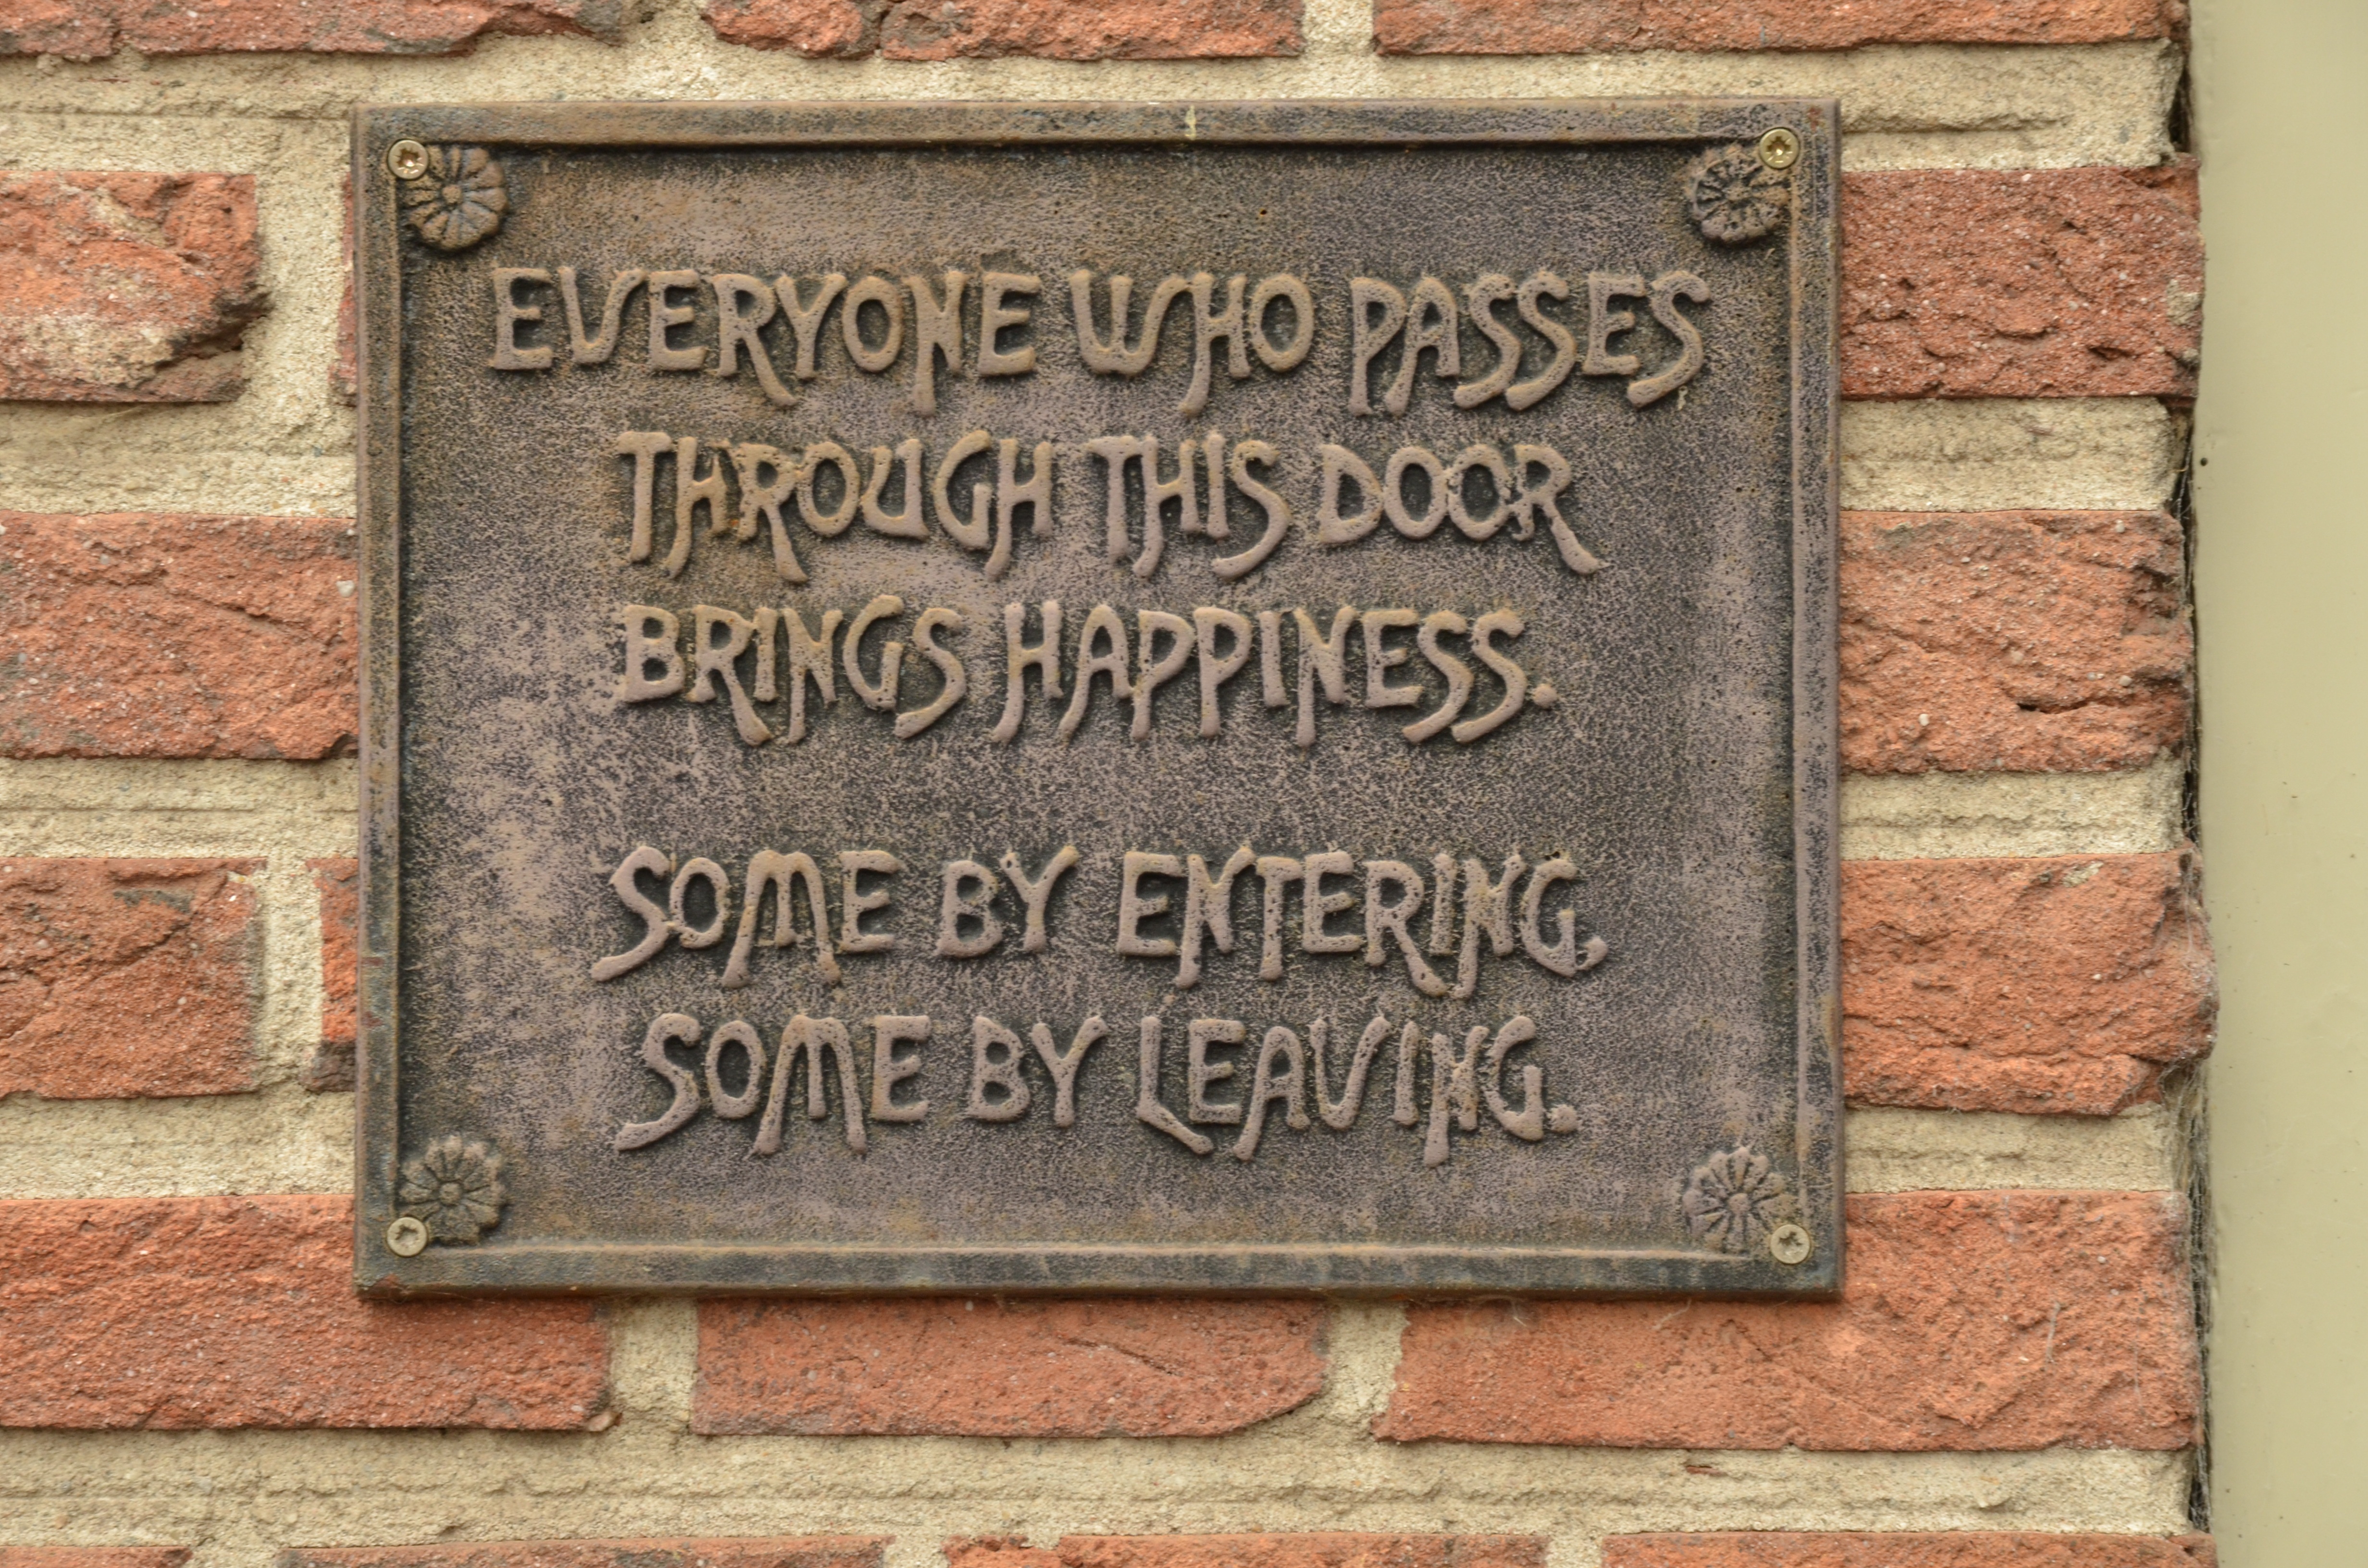
board, wall, sign, brick, memorial, text, shield, funny, welcome, history, luck, ancient history, commemorative plaque